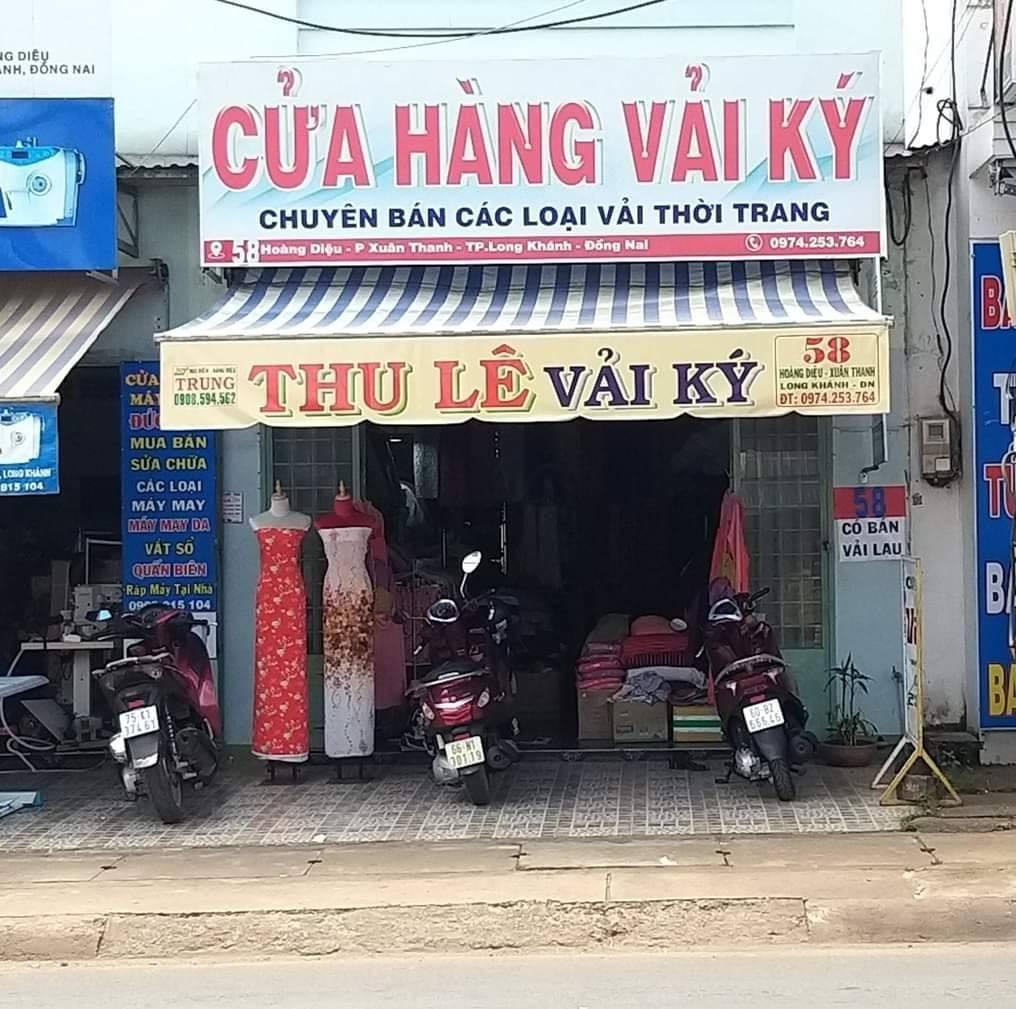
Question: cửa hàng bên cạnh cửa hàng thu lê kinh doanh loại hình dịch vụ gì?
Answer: mua bán, sữa chữa các loại máy may, vắt sổ, quấn biên